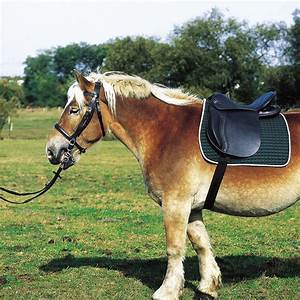
Label: horse